Ray Byars

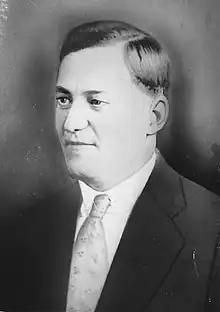
Byars in 1927

Ray Byars (June 1, 1899 - November 21, 1952) was an American professional motorcycle racer and Harley Davidson dealer from Beaumont, Texas.